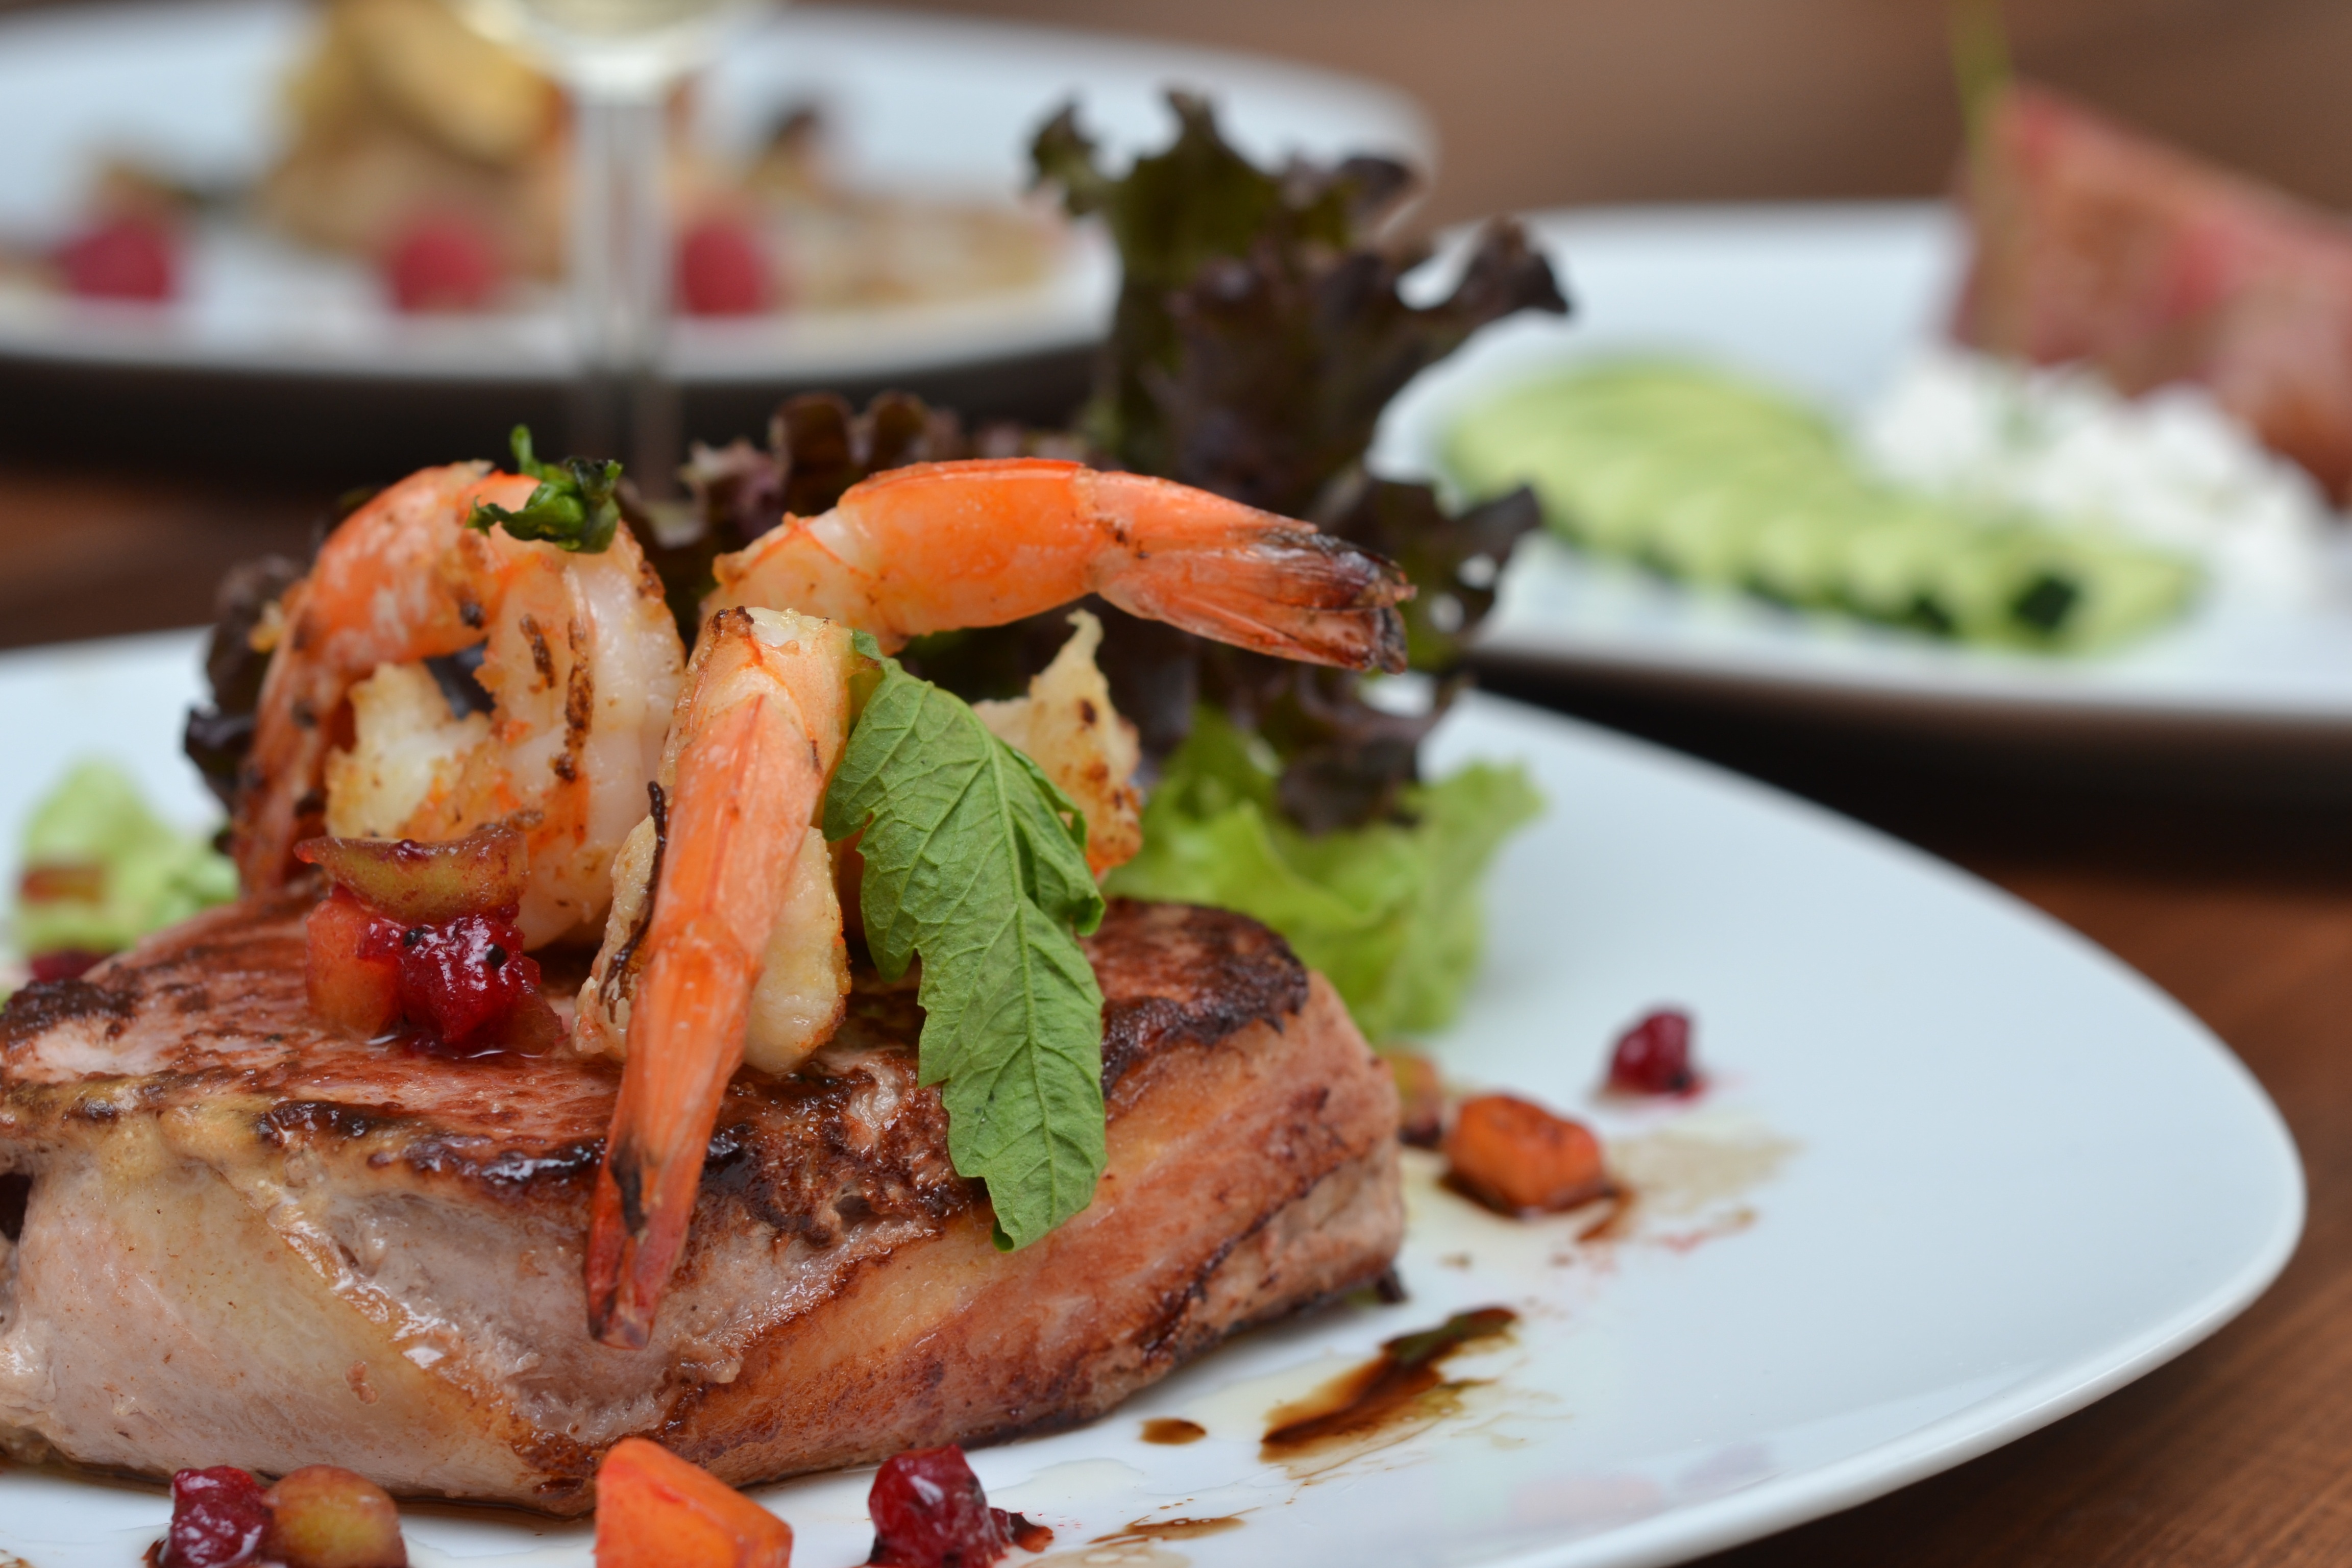
restaurant, social, dish, meal, food, produce, seafood, meat, lunch, cuisine, sandwich, events, sense, cathering, social events, exemplary service